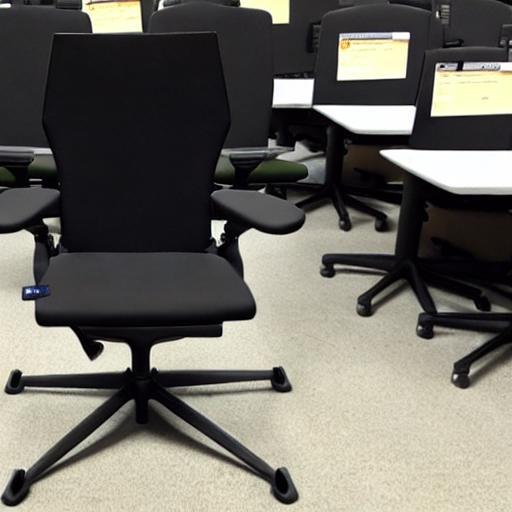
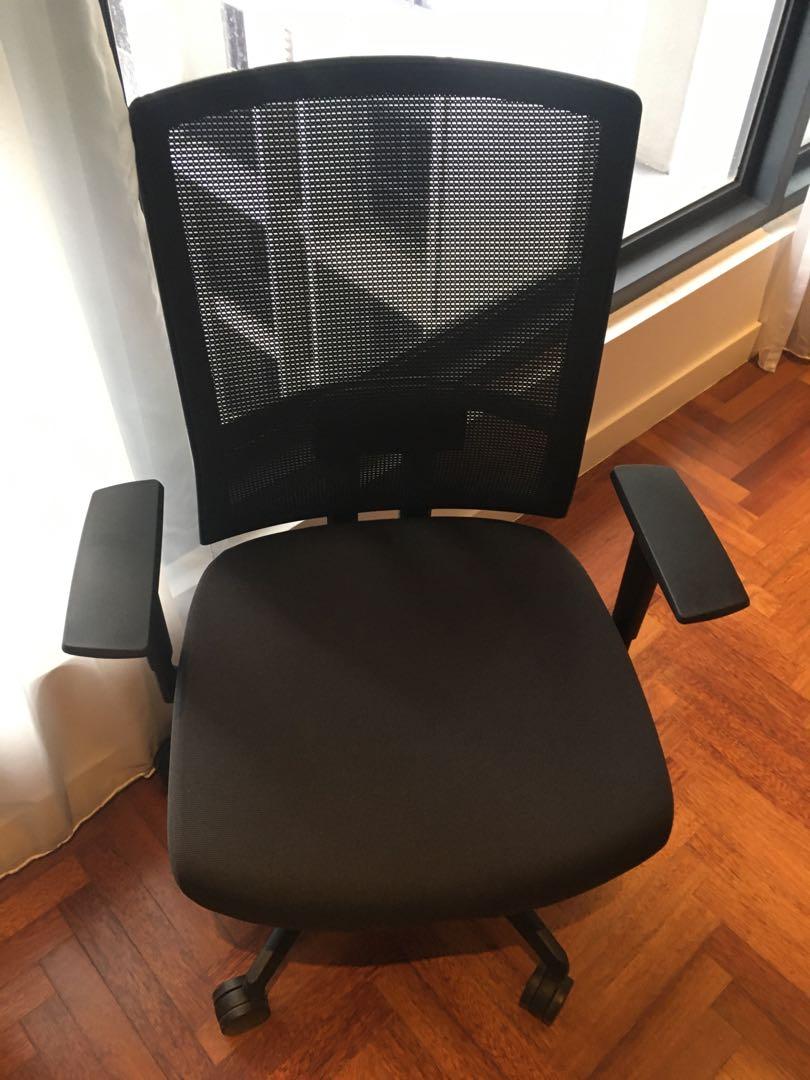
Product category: items_chair
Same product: no